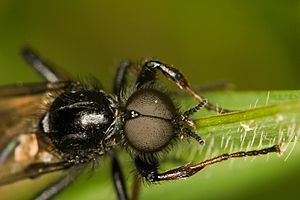
Hårmyg / Udseende
Han af arten Bibio johannis med øjne der mødes
Hårmyg er en familie af myg. Der findes omkring 780 arter af hårmyg over hele verden.